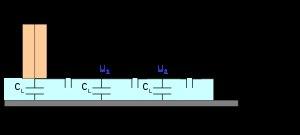
Une traversée isolée est un composant électrique proche d'un isolateur « servant à faire passer un ou plusieurs conducteurs à travers une paroi, telle qu'un mur ou une cuve en isolant le ou les conducteurs de cette paroi. » On les retrouve également sur les transformateurs et les GIS pour isoler les conducteurs entre eux.